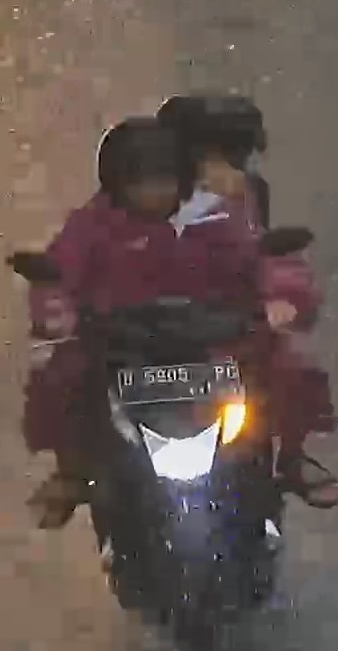
person-with-helmet: 2
person-without-helmet: 0